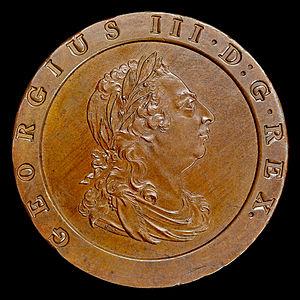
George III fut roi de Grande-Bretagne et roi d'Irlande à partir du 25 octobre 1760 jusqu'à l'union des deux pays le 1ᵉʳ janvier 1801 ; il devint alors roi du Royaume-Uni de Grande-Bretagne et d'Irlande. Il fut également prince-électeur de Hanovre au sein du Saint-Empire romain germanique puis roi de Hanovre à partir du 12 octobre 1814.